Libaas

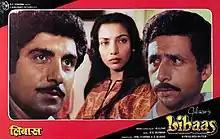
Movie Poster

Libaas is a 1988 Hindi drama film, written and directed by Gulzar. The film based on the short story "Seema", published in collected stories in "Raavi Paar". It is about married couples of urban India having extramarital relations and adultery. The film won critical acclaim in international film festivals, but has not been released in India to date. There had been only two public screening of Libaas in India, at the 23rd and 45th International Film Festival of India, in 1992 and 2014 respectively.